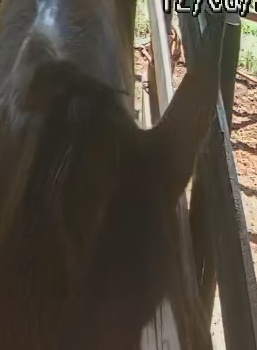
Face region: ears (position_of_ears)
Pain indicator: not_present